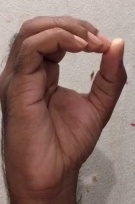
ASL sign: O